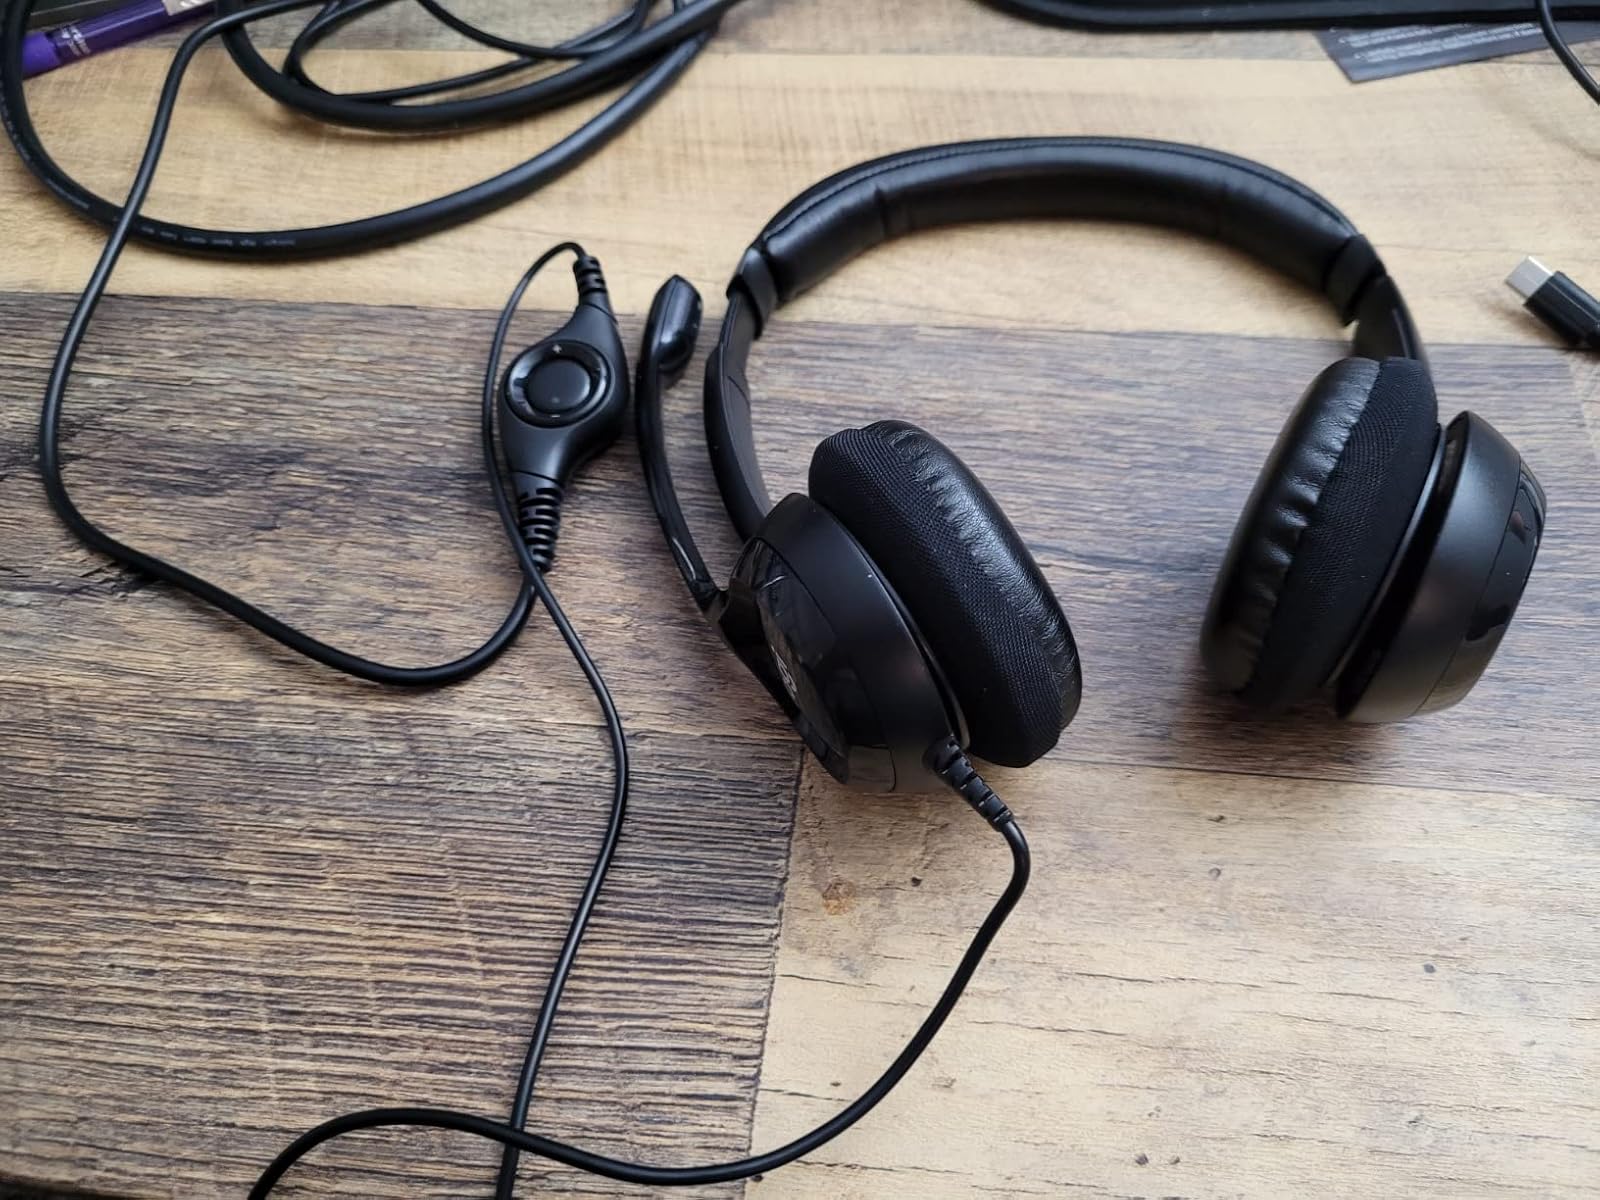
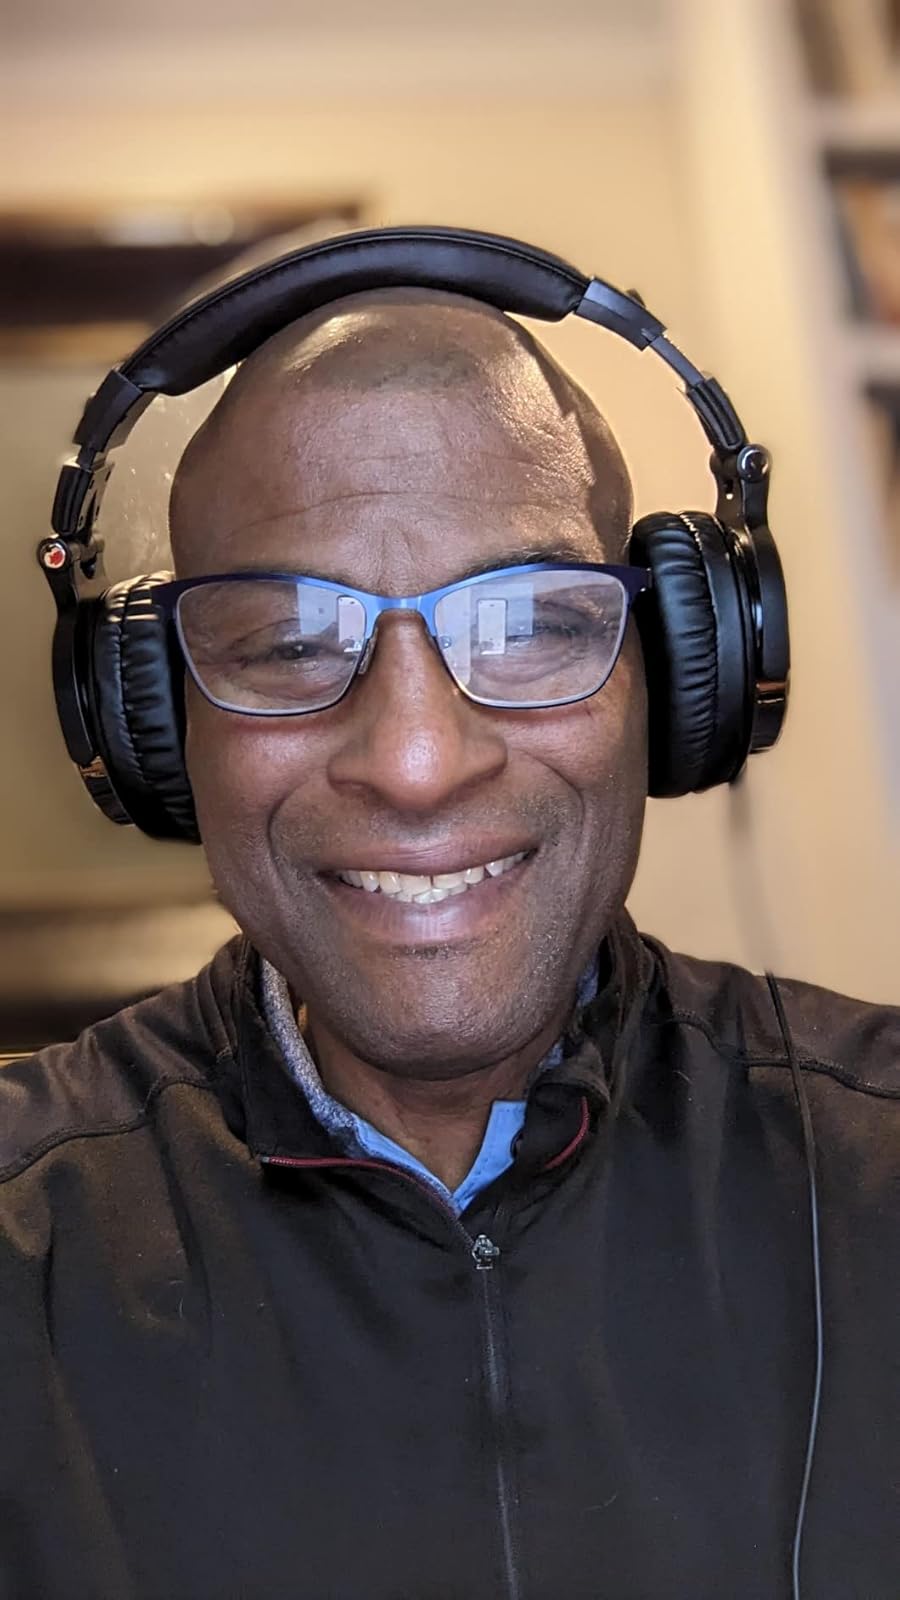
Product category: headphones
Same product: no